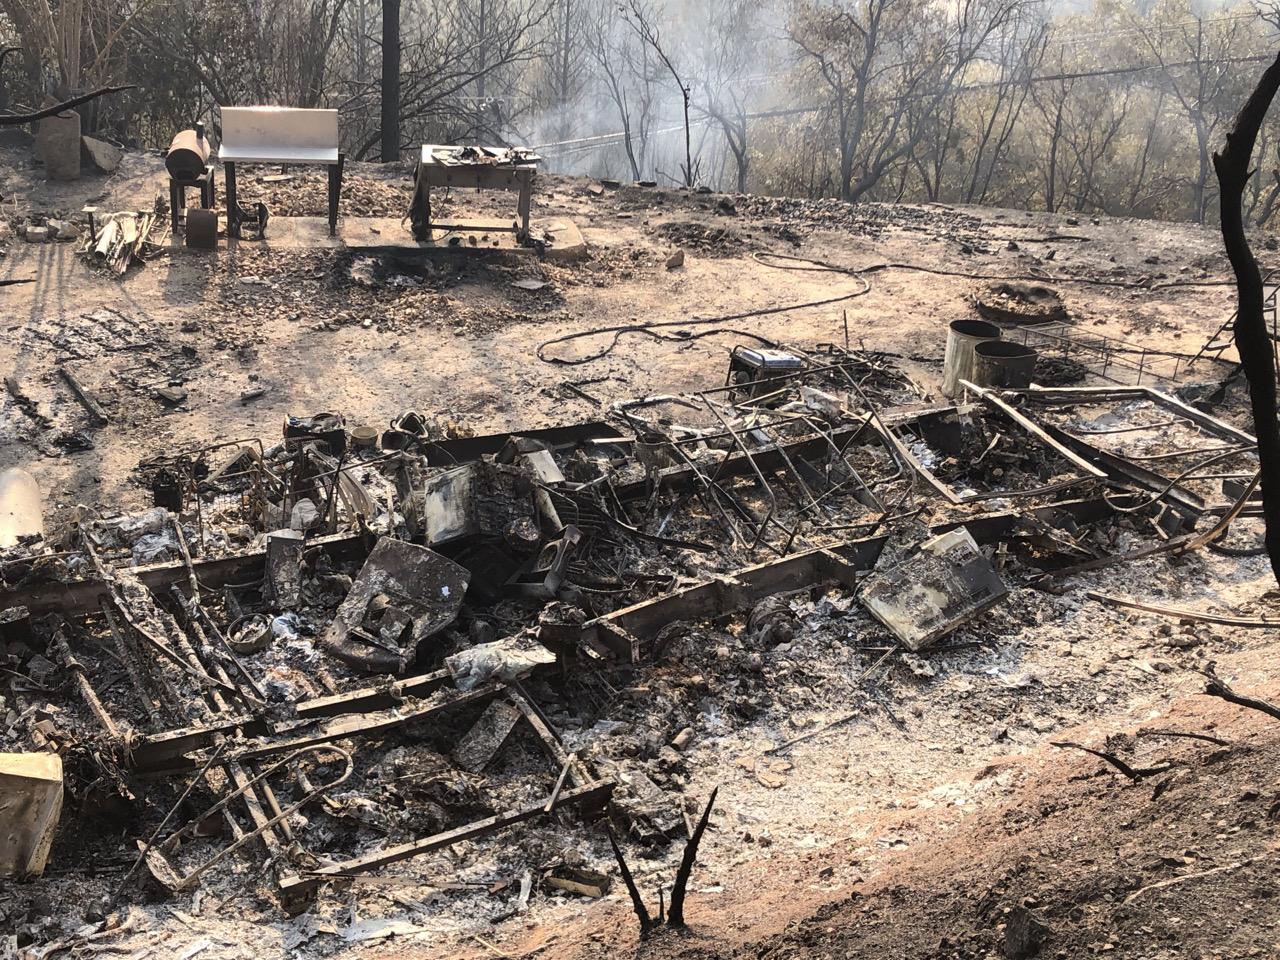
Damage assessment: destroyed